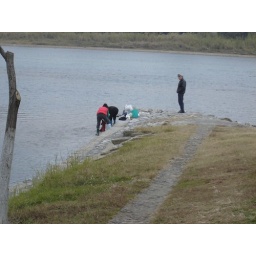
washing clothes in the river